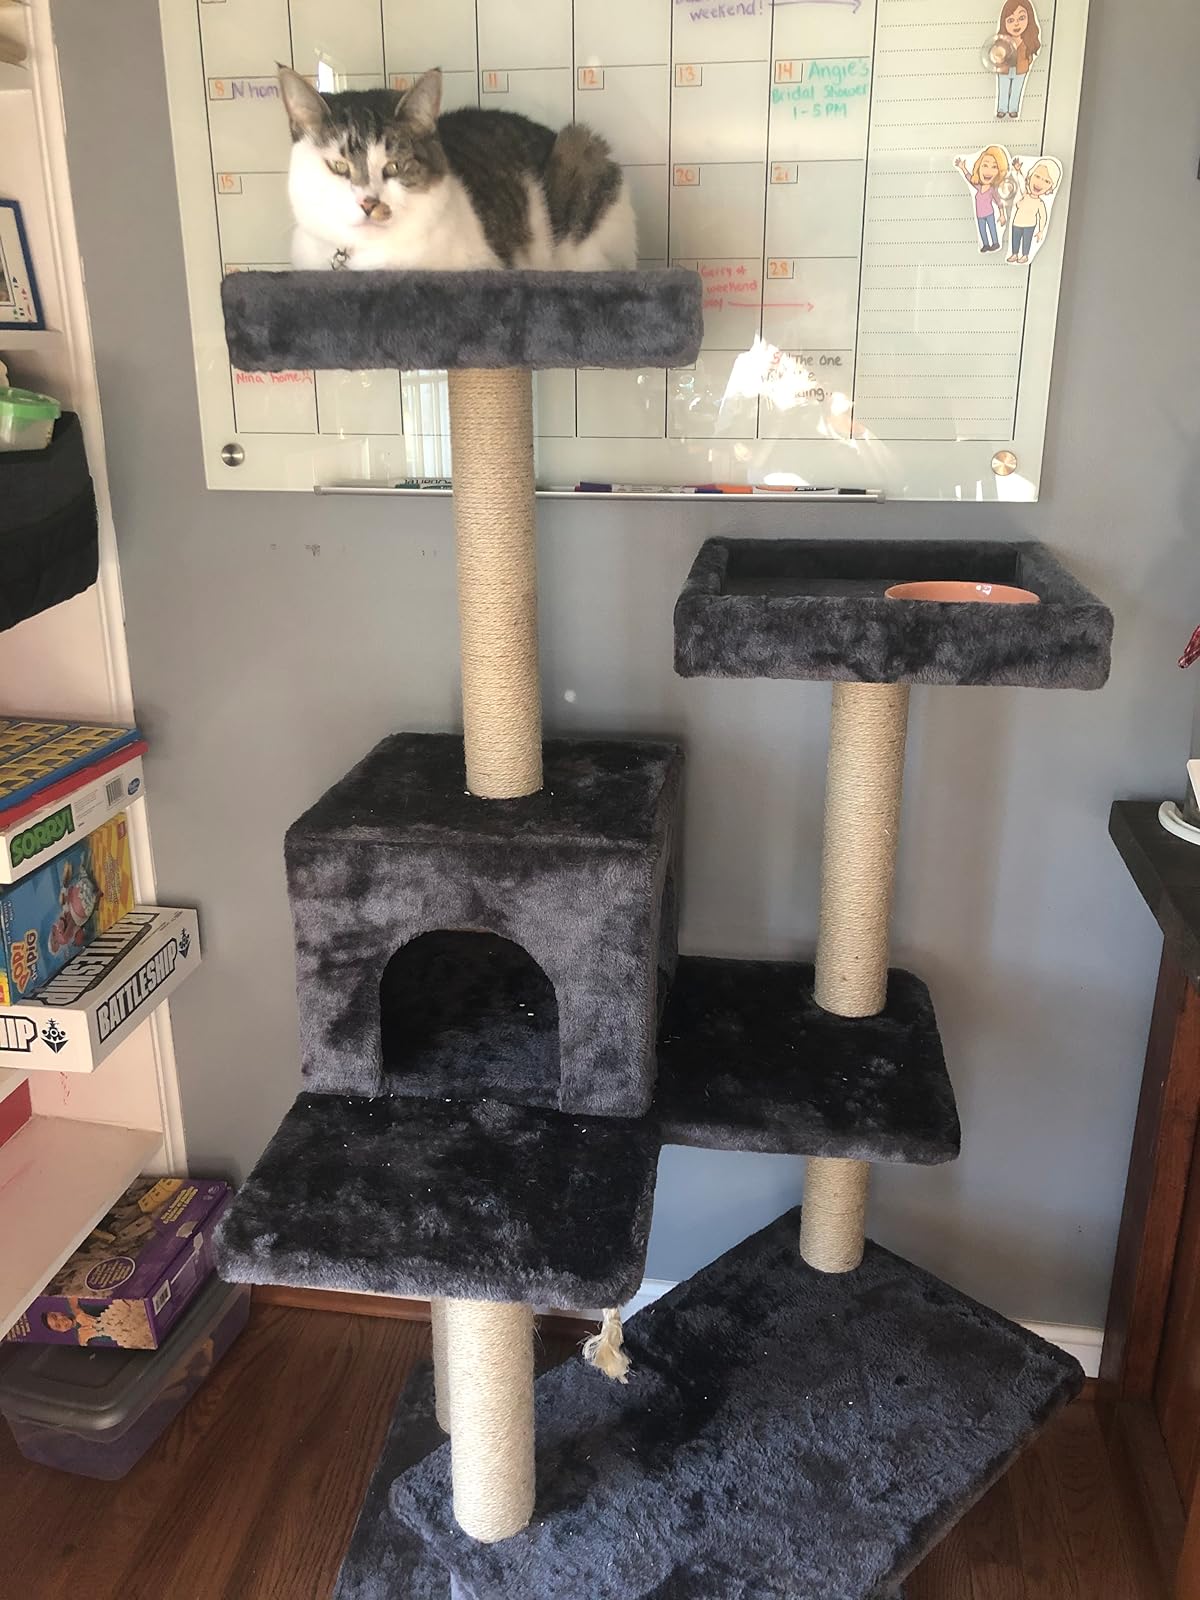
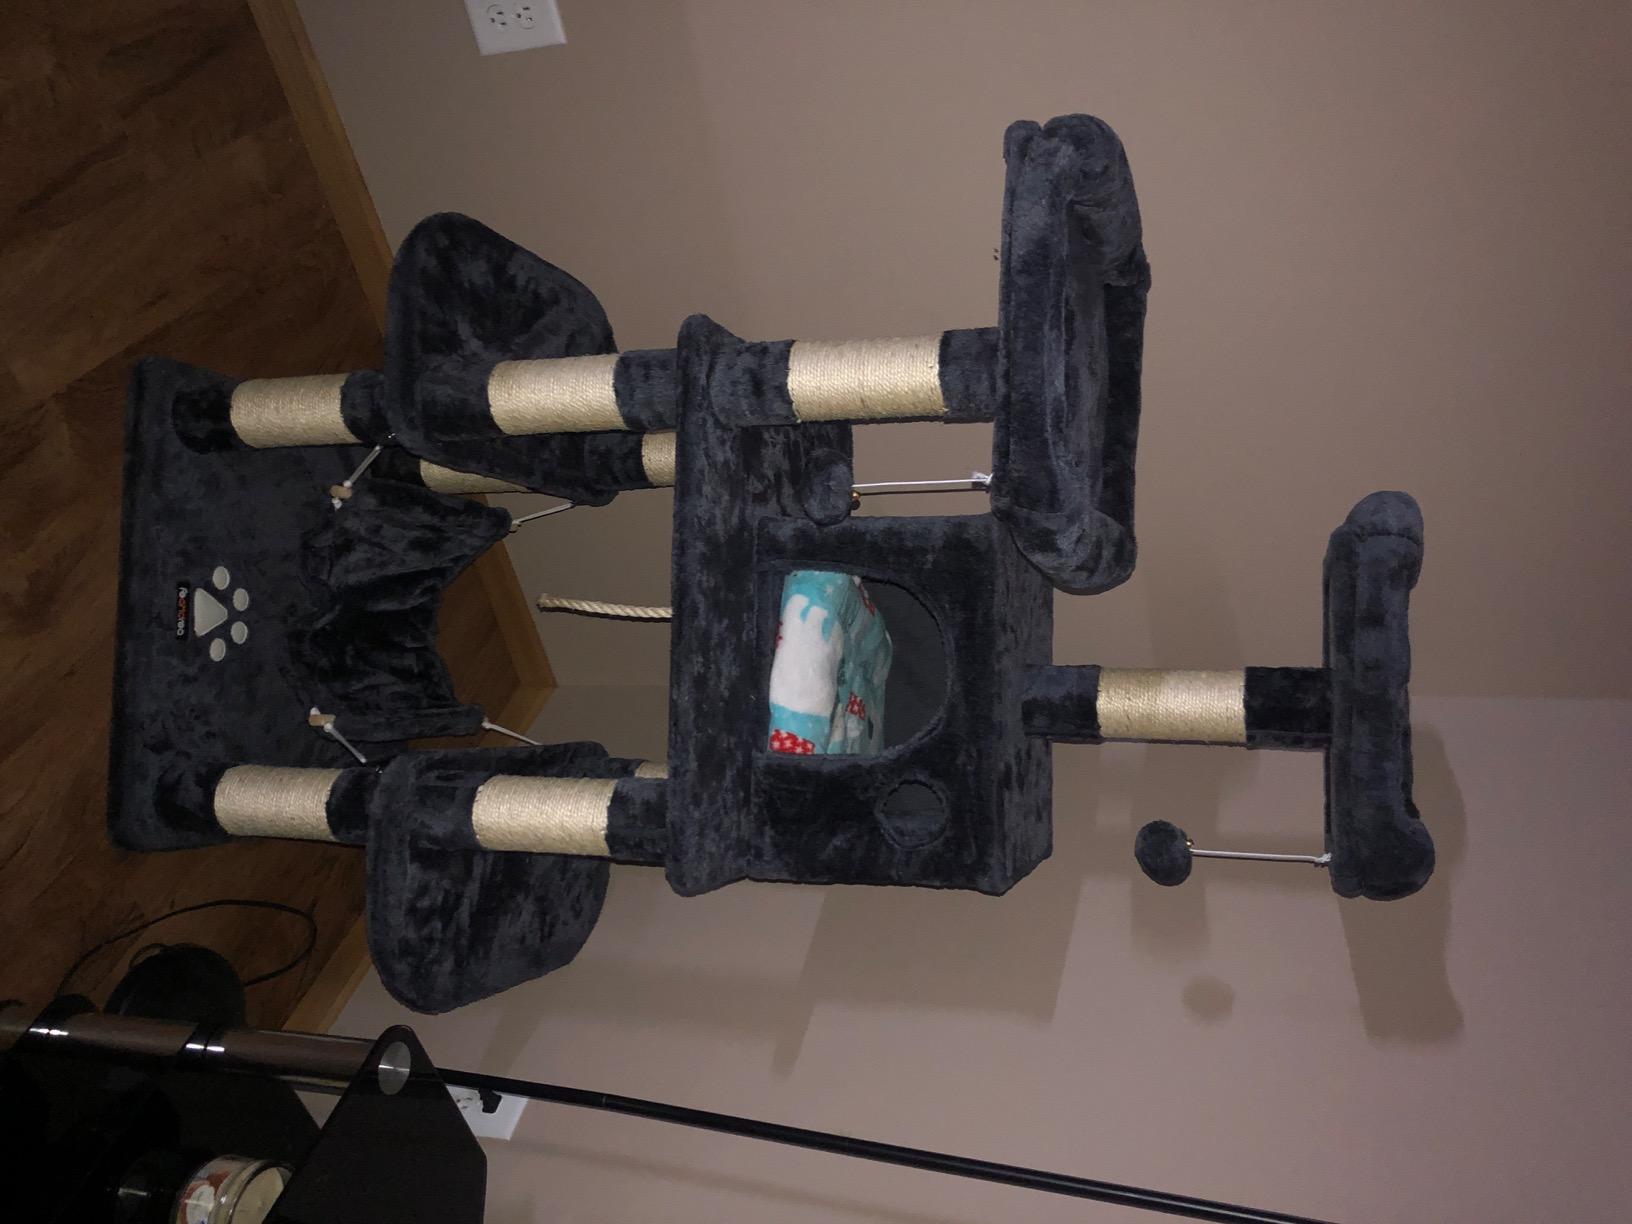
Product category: items_cat tree
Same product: no